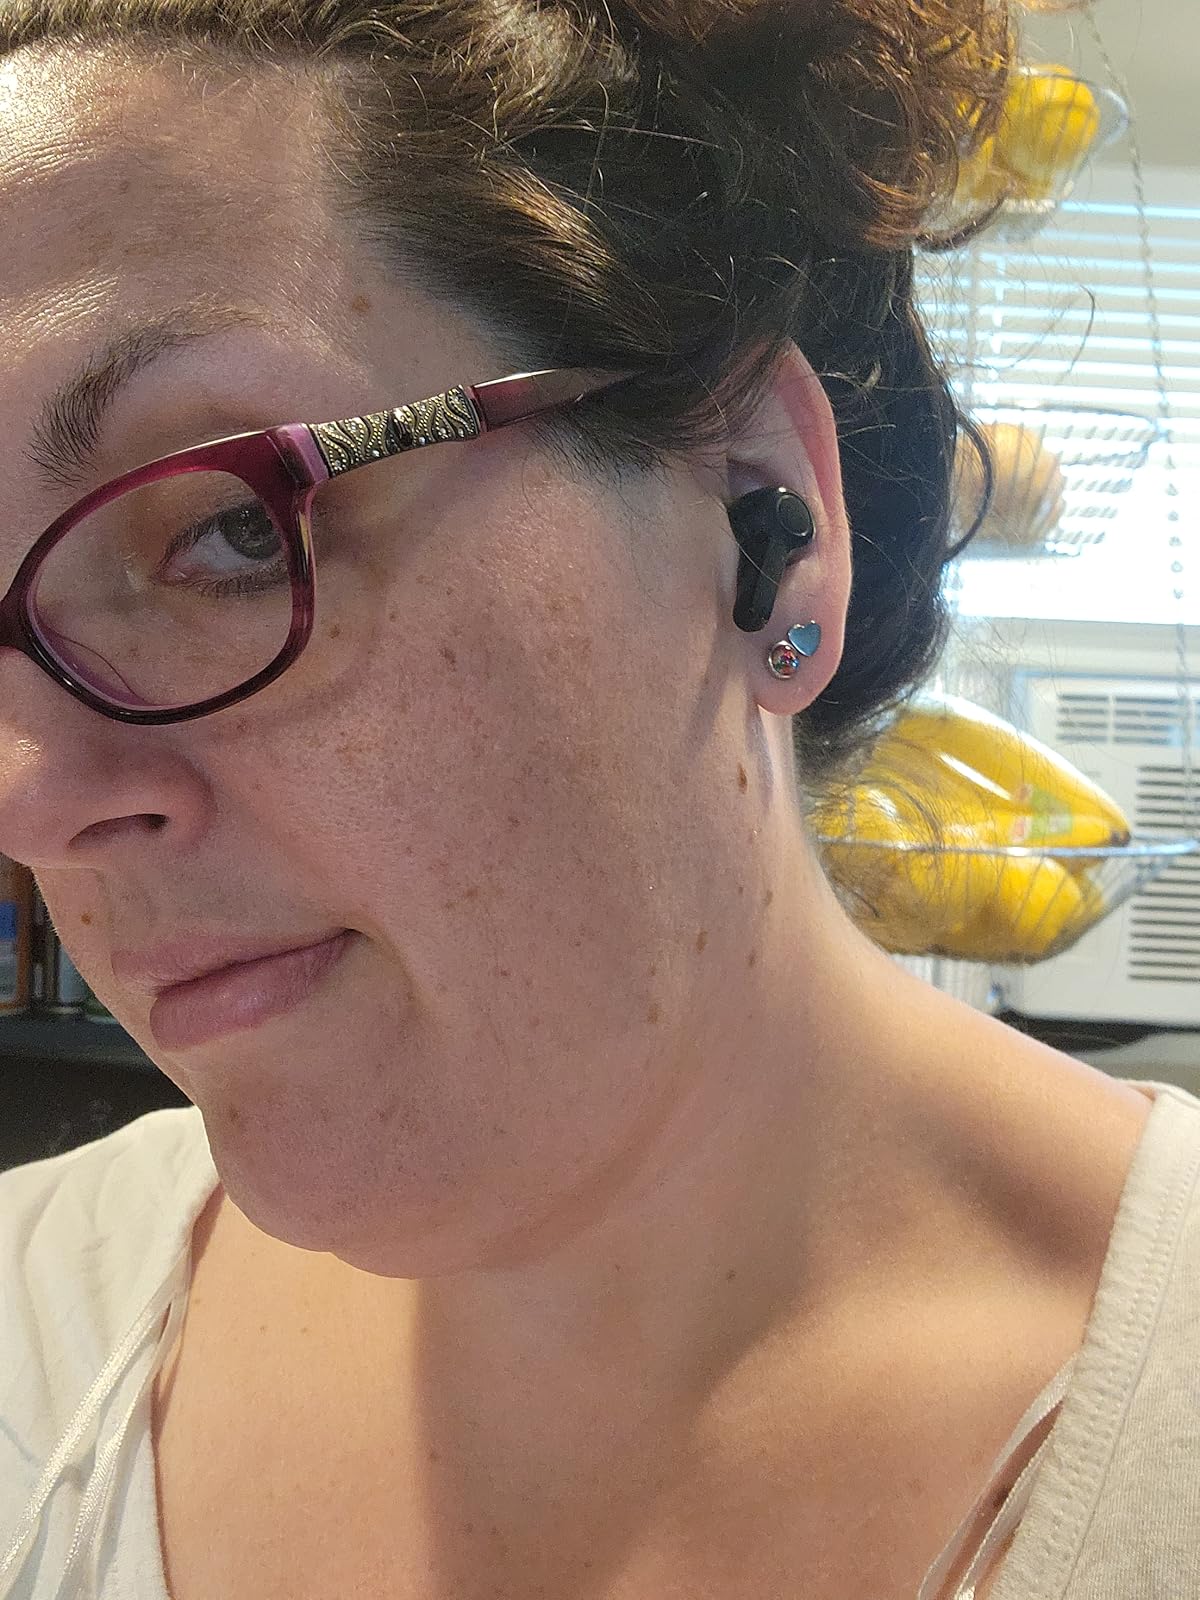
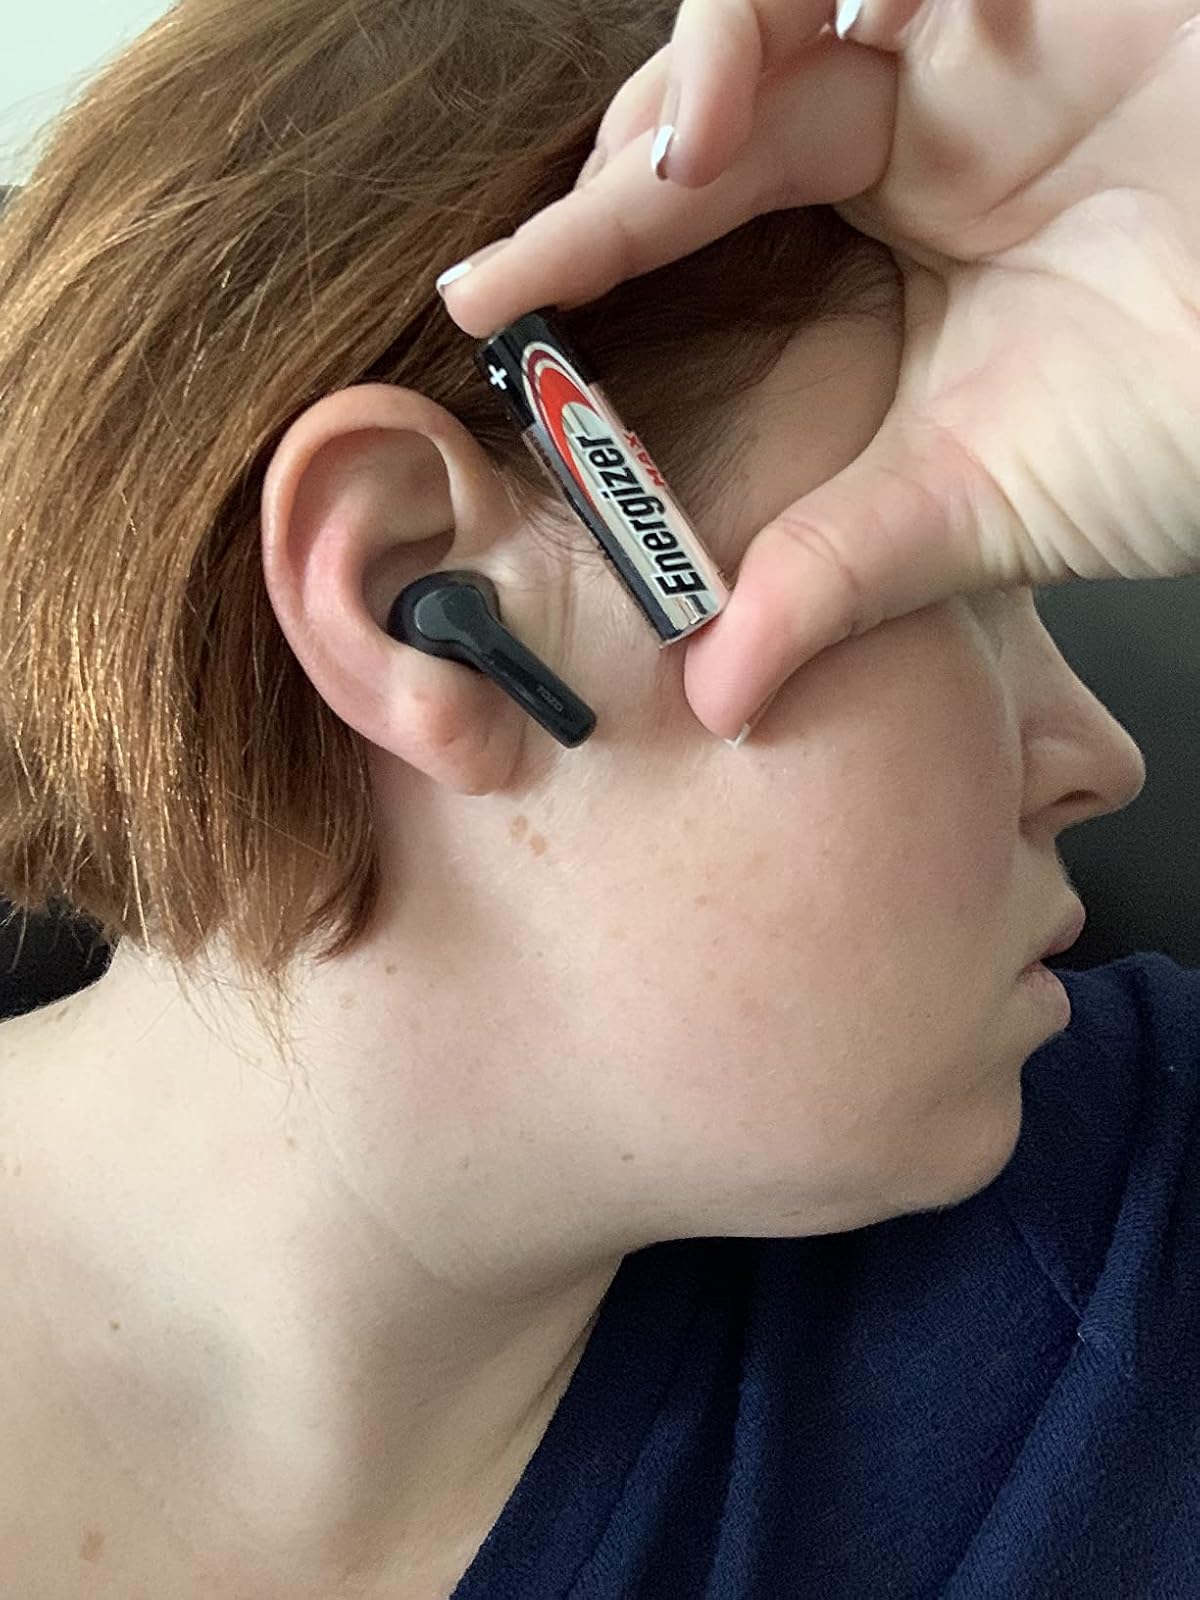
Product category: earbuds
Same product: no